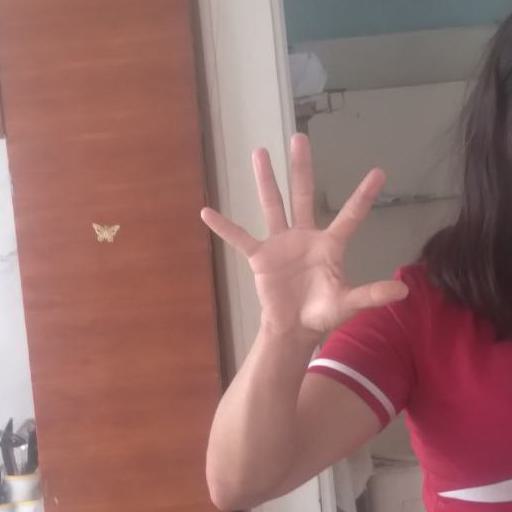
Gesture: palm